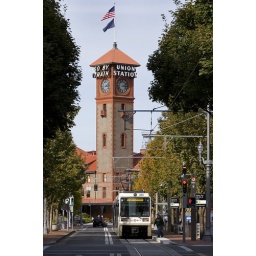
Shot of Union Station tower clock with MAX in foreground